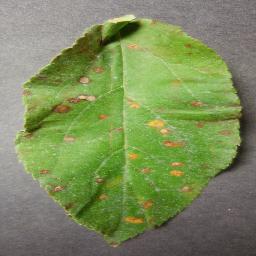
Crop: apple
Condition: cedar_rust